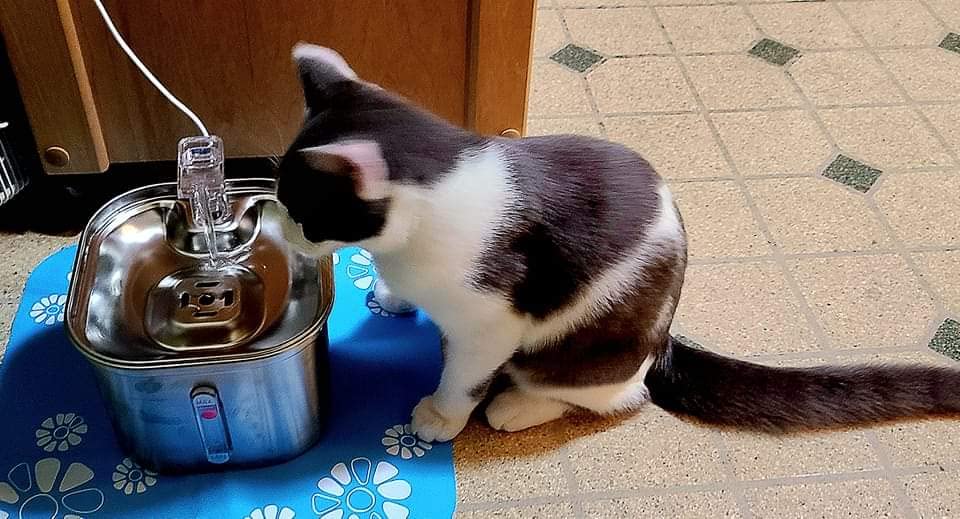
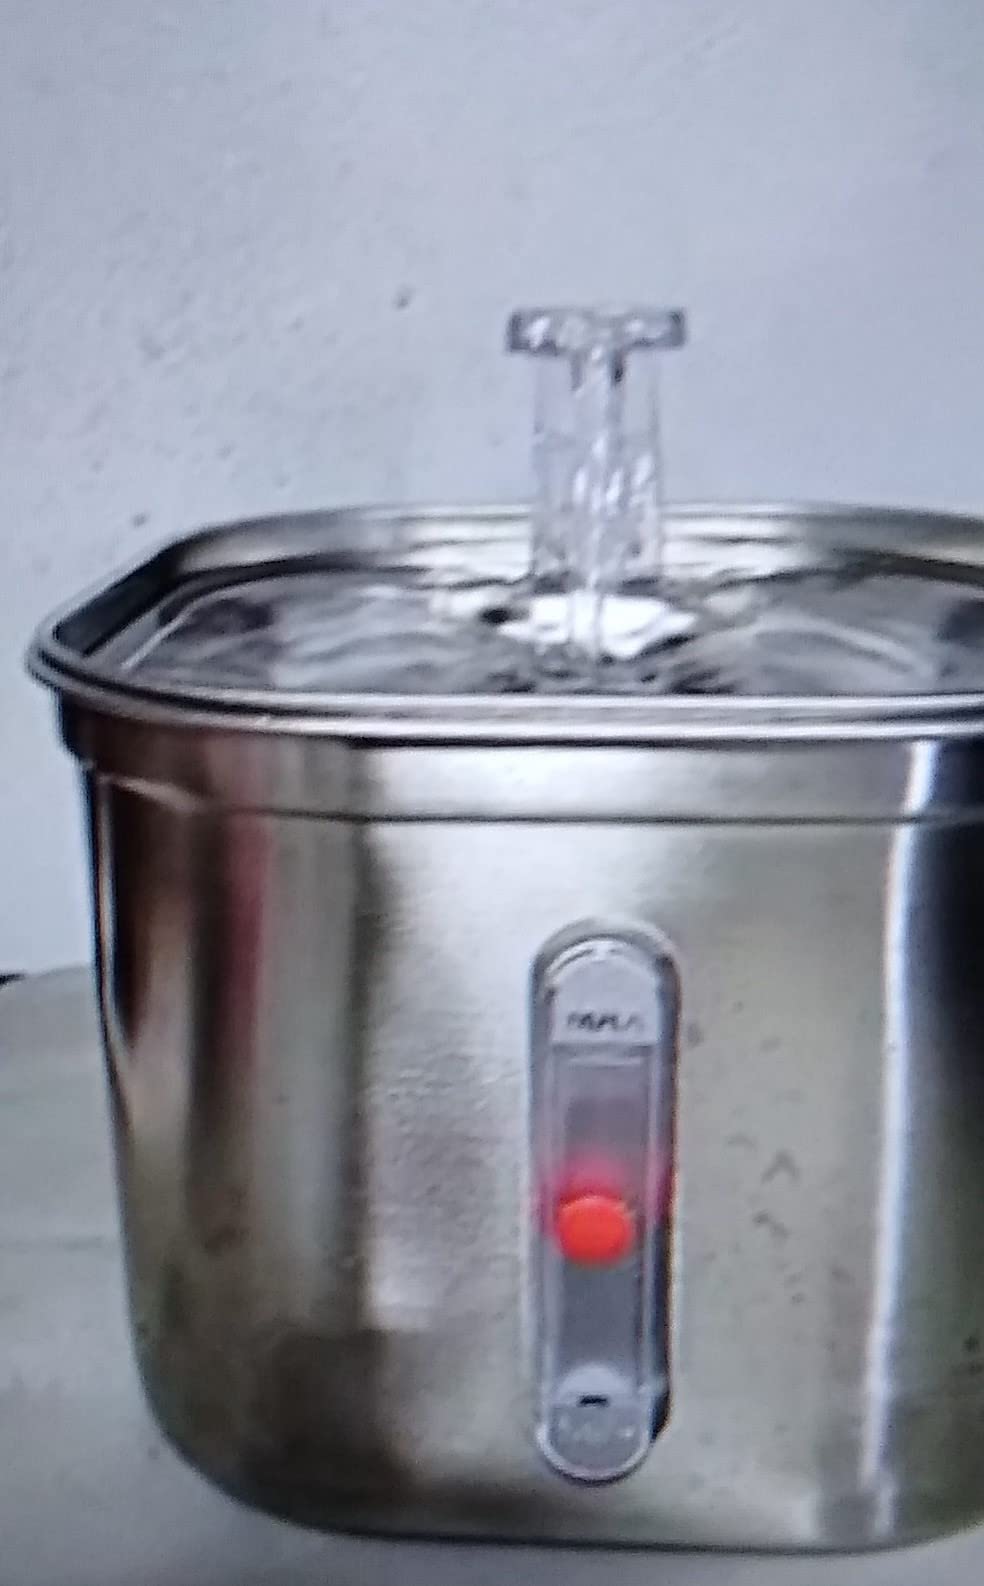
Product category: items_bowl
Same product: yes